Defence Forces of Georgia

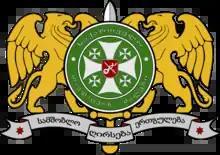
Coat of arms of the Georgian Defence Forces

The Defence Forces of Georgia, or Georgian Defence Forces (GDF), are the combined military forces of Georgia, tasked with the defence of the nation's independence, sovereignty, and territorial integrity. They consist of the Land Force, Air Force, National Guard, and Special Operations Forces. The Defence Forces are under overall leadership of the Minister of Defence of Georgia and directly headed by the Chief of Defence Forces.